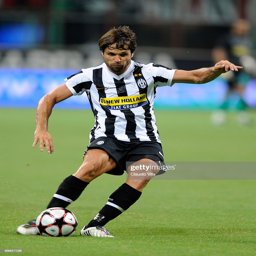
diego in action during the match .